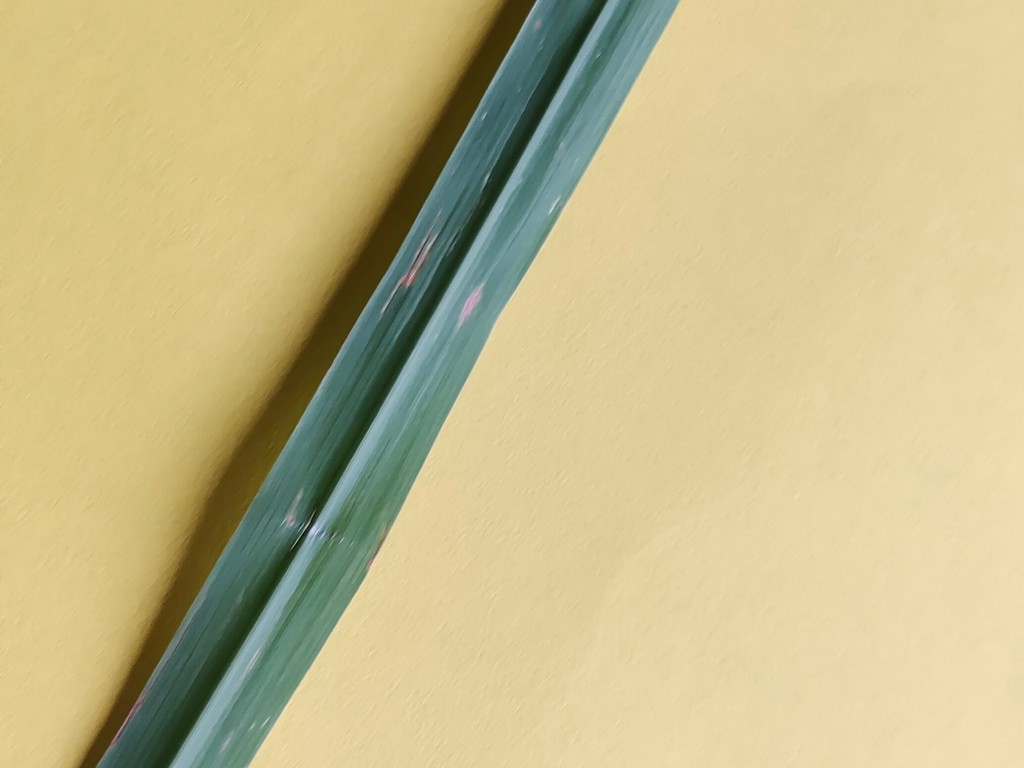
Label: Unhealthy